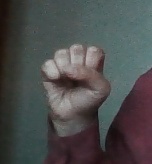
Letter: saad